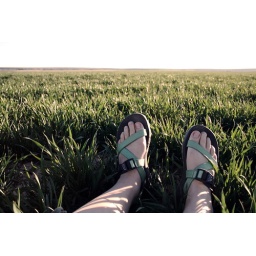
sitting in a wheat field at dusk makes you feel infinite.